Answer in natural language. Considering the relative positions, is Window above or below advanced coding ai? Choose between the following options: above or below
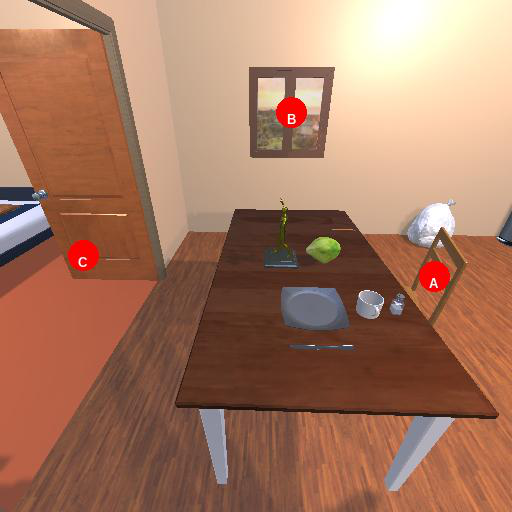
<answer>above</answer>